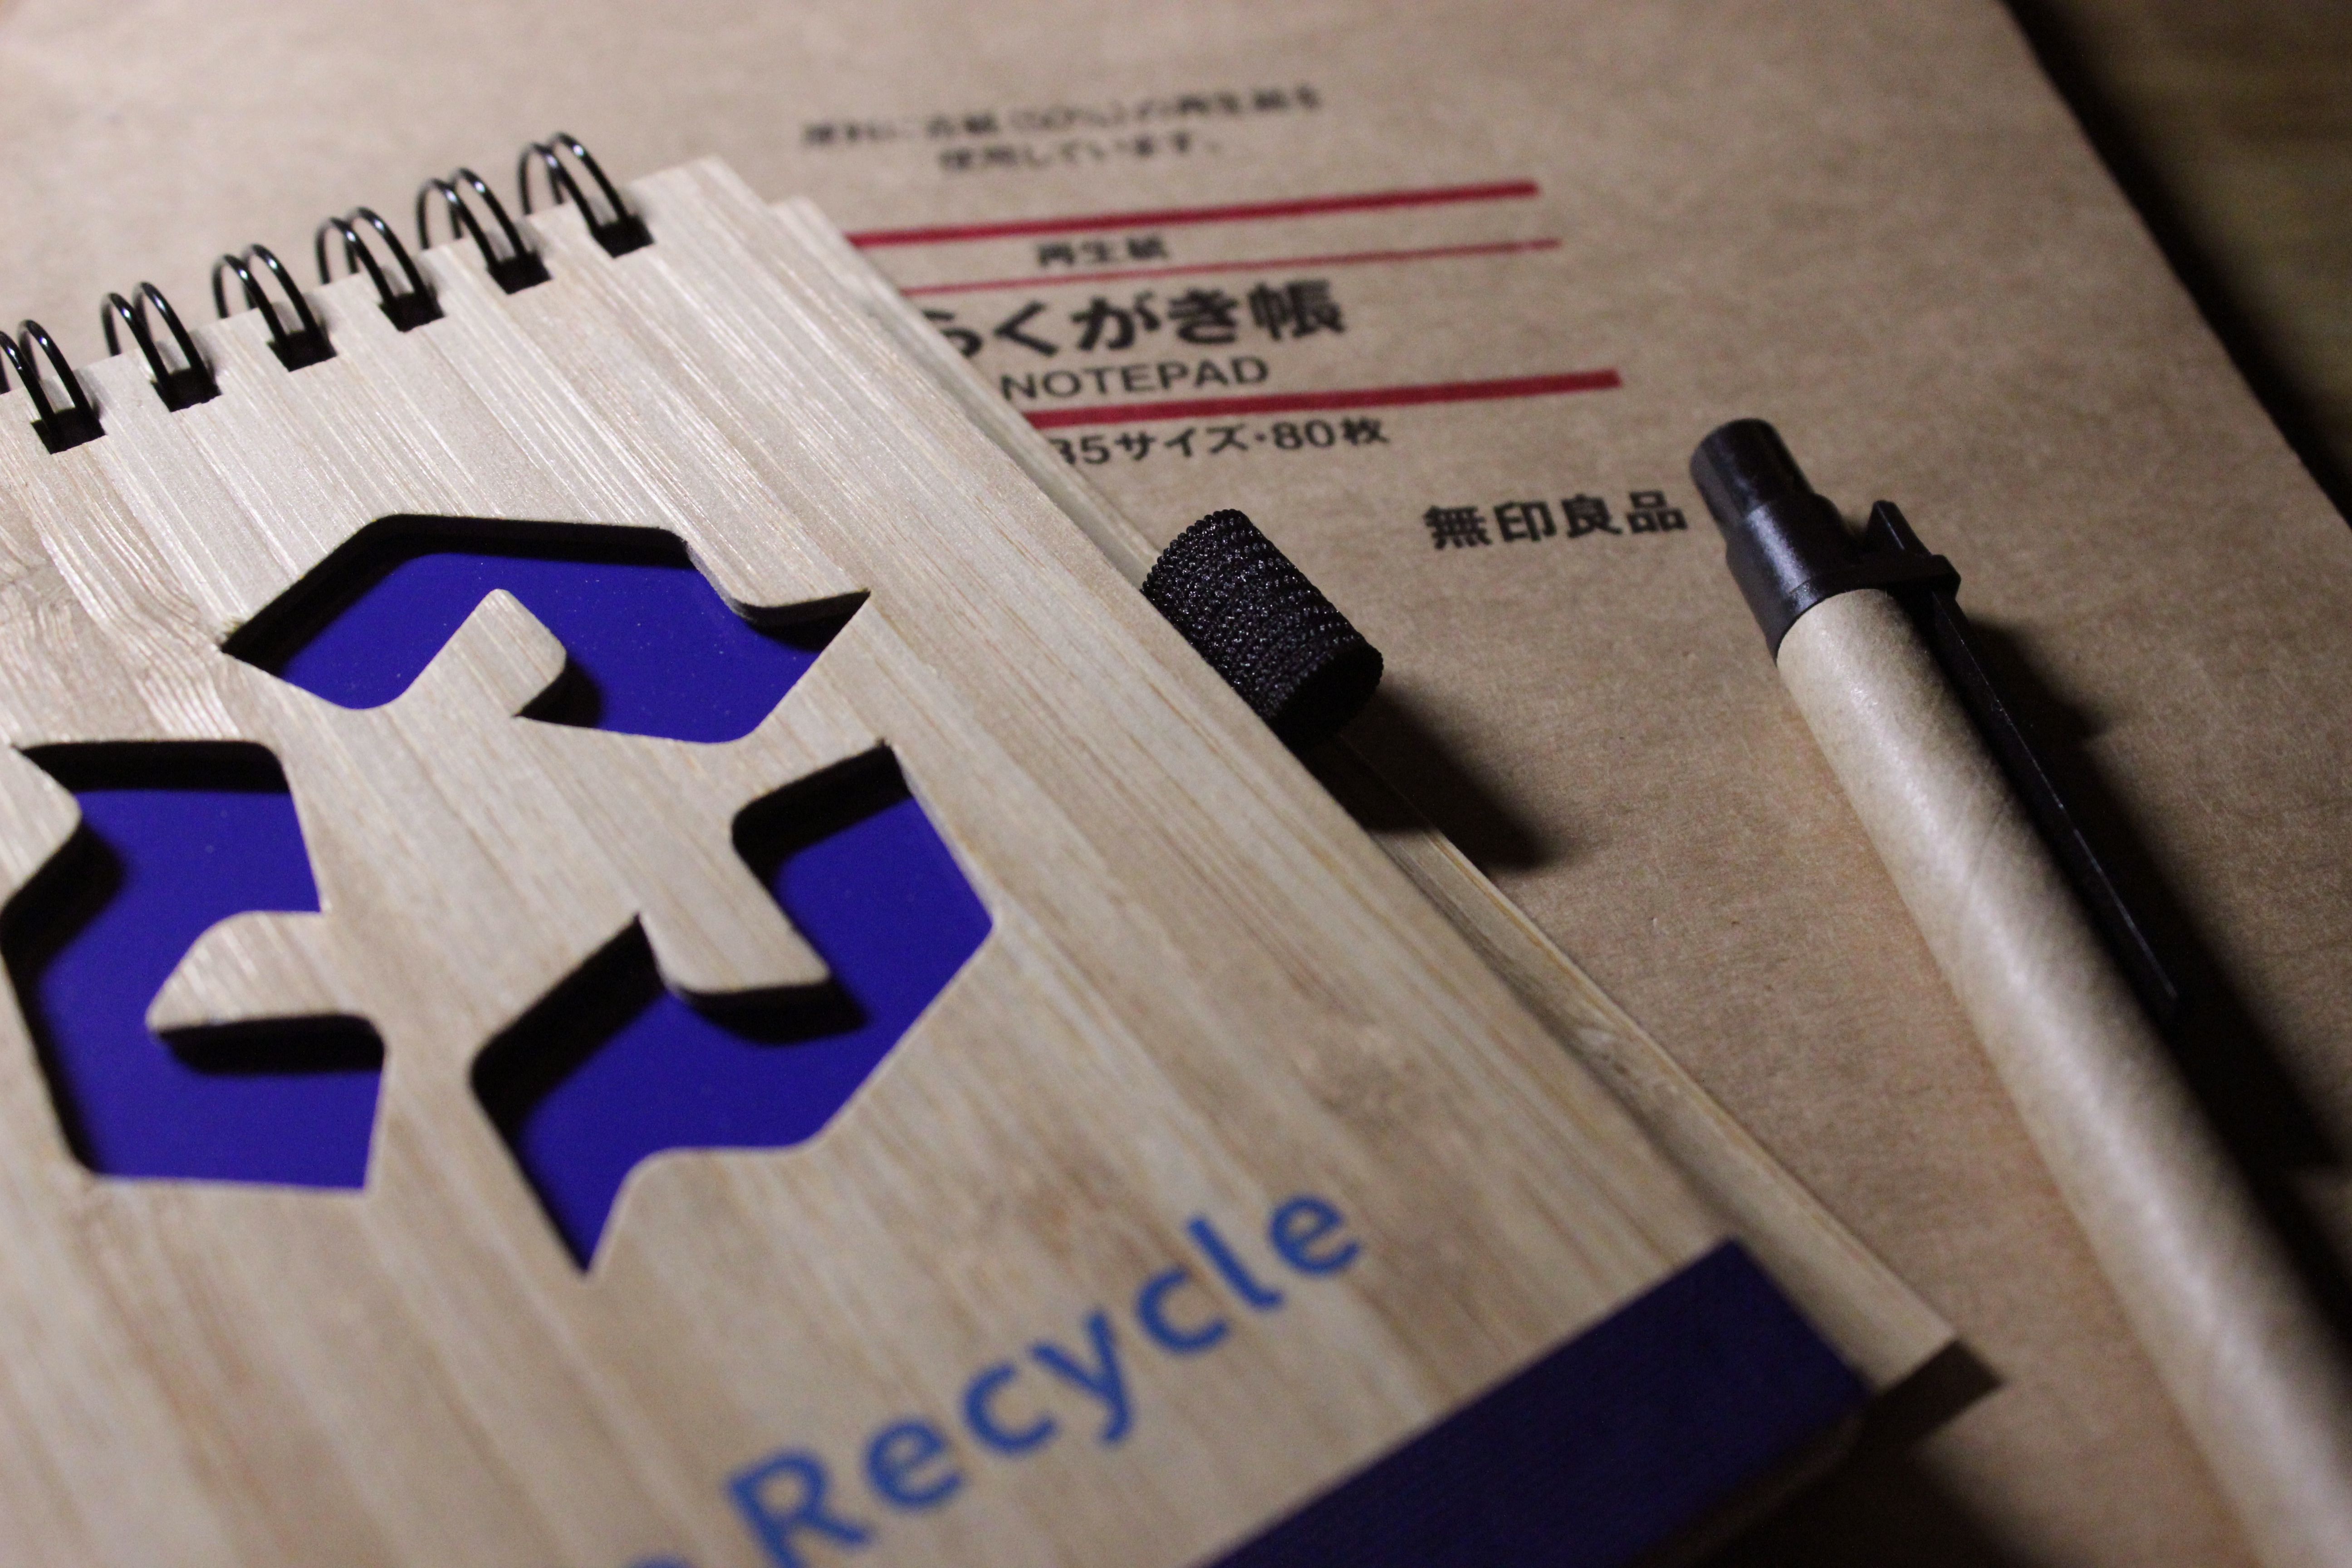
writing, brand, font, design, recycle, recover, earth day, muji